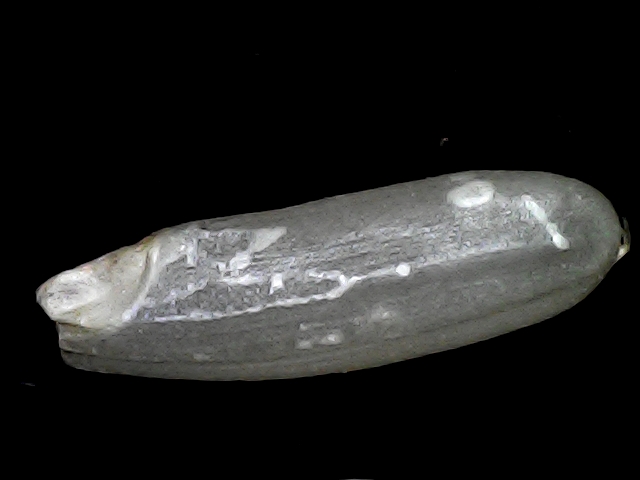
Rice variety: BRRI102